Ramgarhia Misl

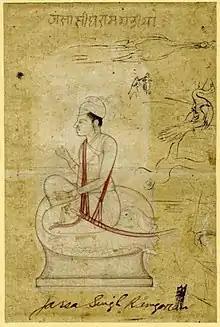
Painting of Jassa Singh Ramgarhia seated and armed with sword

In 1745, Jassa Singh was instructed to meet with Adina Beg to come to an agreement as the latter had been harassing Sikhs of the Jalandhar Doab under the orders of the "Subahdar", Zakaria Khan. Adina Beg convinced Jassa to work for him, offering him a position of commanding a regiment consisting of 100 Sikhs and 60 Hindus. Jassa Singh took up the offer, which annoyed the other Sikhs in the diplomatic mission. Jassa Singh worked for Adina Beg in the company of his brothers Jai Singh, Khushal Singh, and Mali Singh. Many Sikhs began to think of Jassa Singh as a traitor for working under Adina Beg.